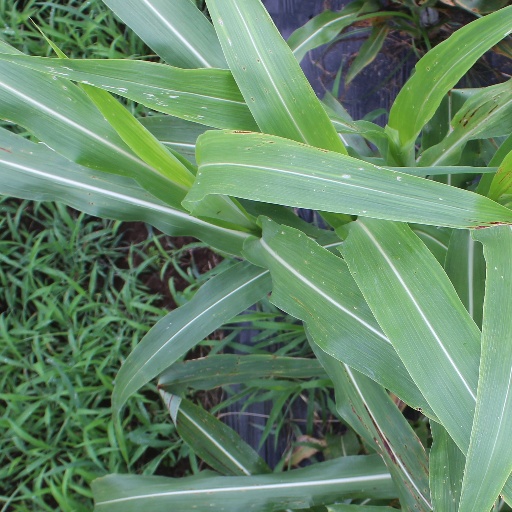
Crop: sorghum